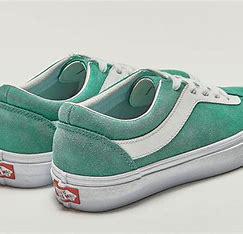
Brand: Vans
Model: Bold NI